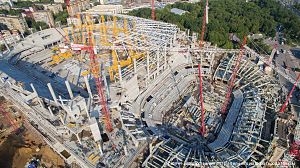
VTB Arena / Galleri
VTB Arena er et sportskompleks bestående af et fodboldstadion og en multifunktionsarena beliggende i Moskva, Rusland. Arenaen er hjemmebane for fodboldklubben FK Dynamo Moskva og ishockeyklubben HK Dynamo Moskva.